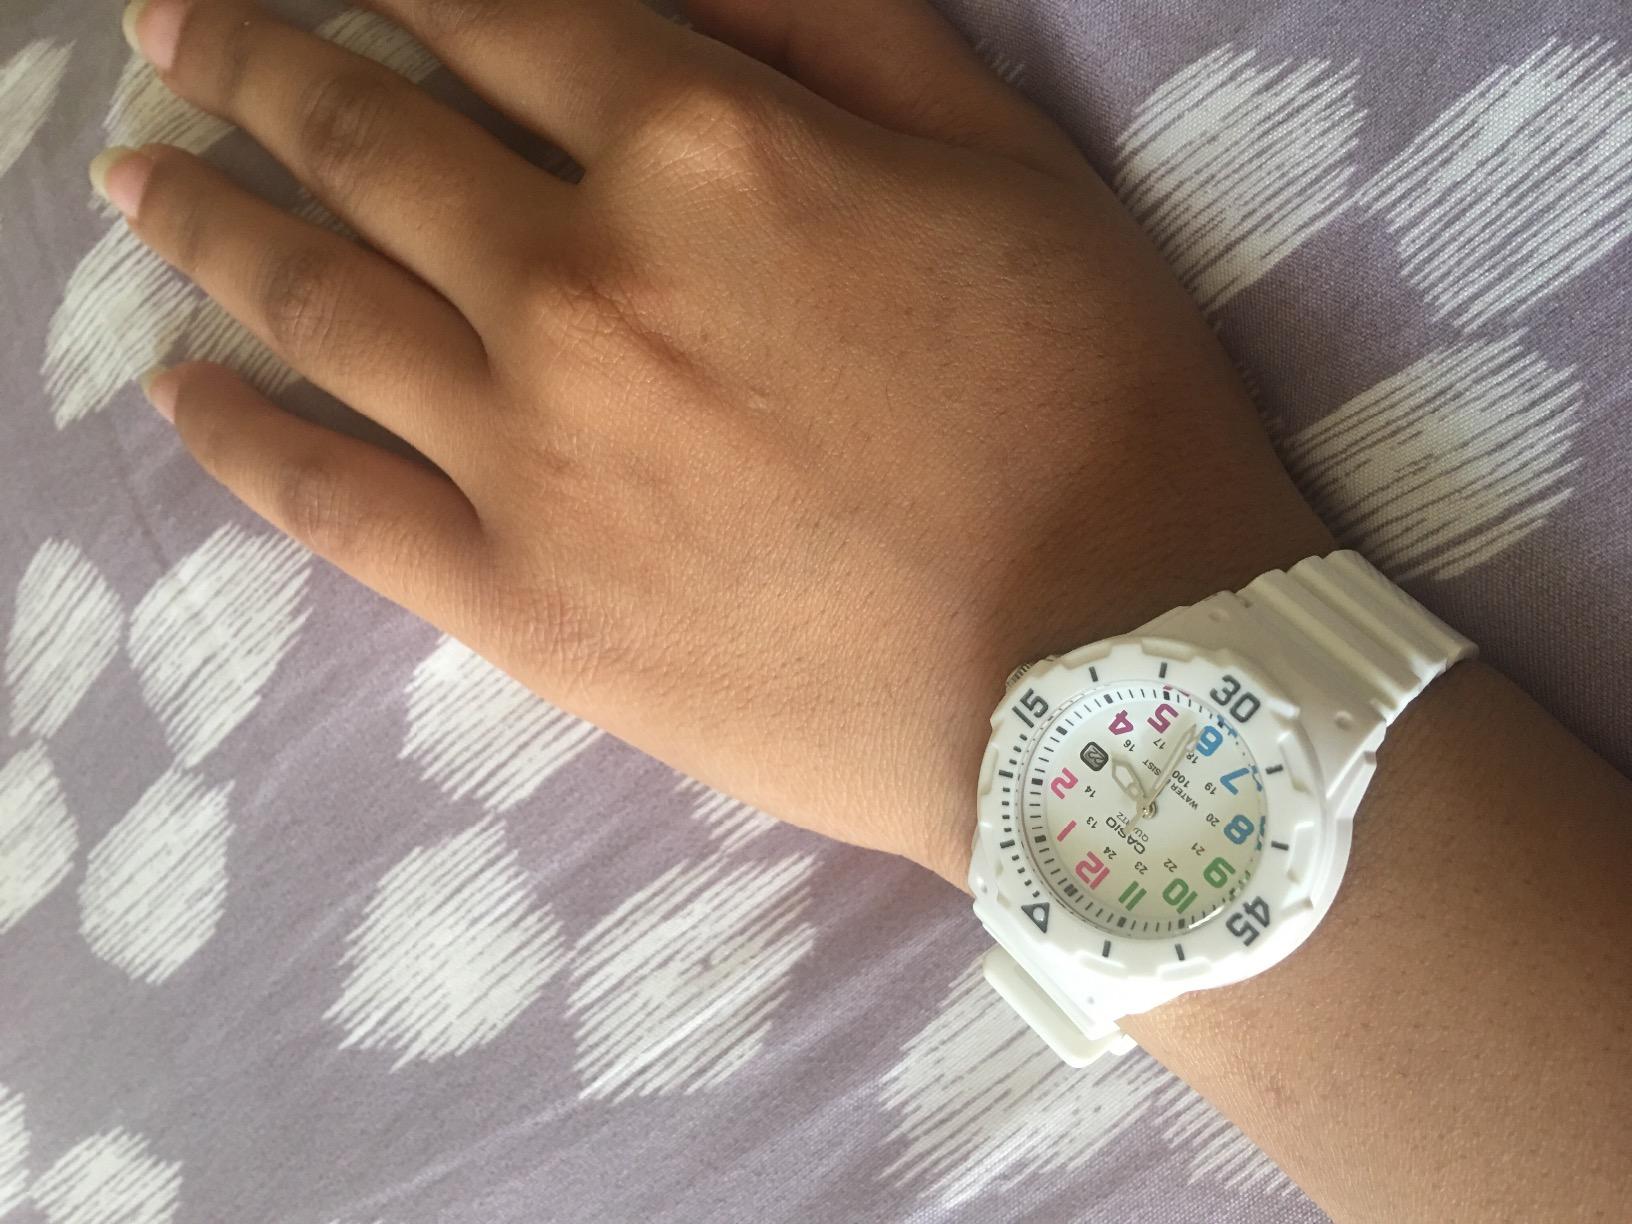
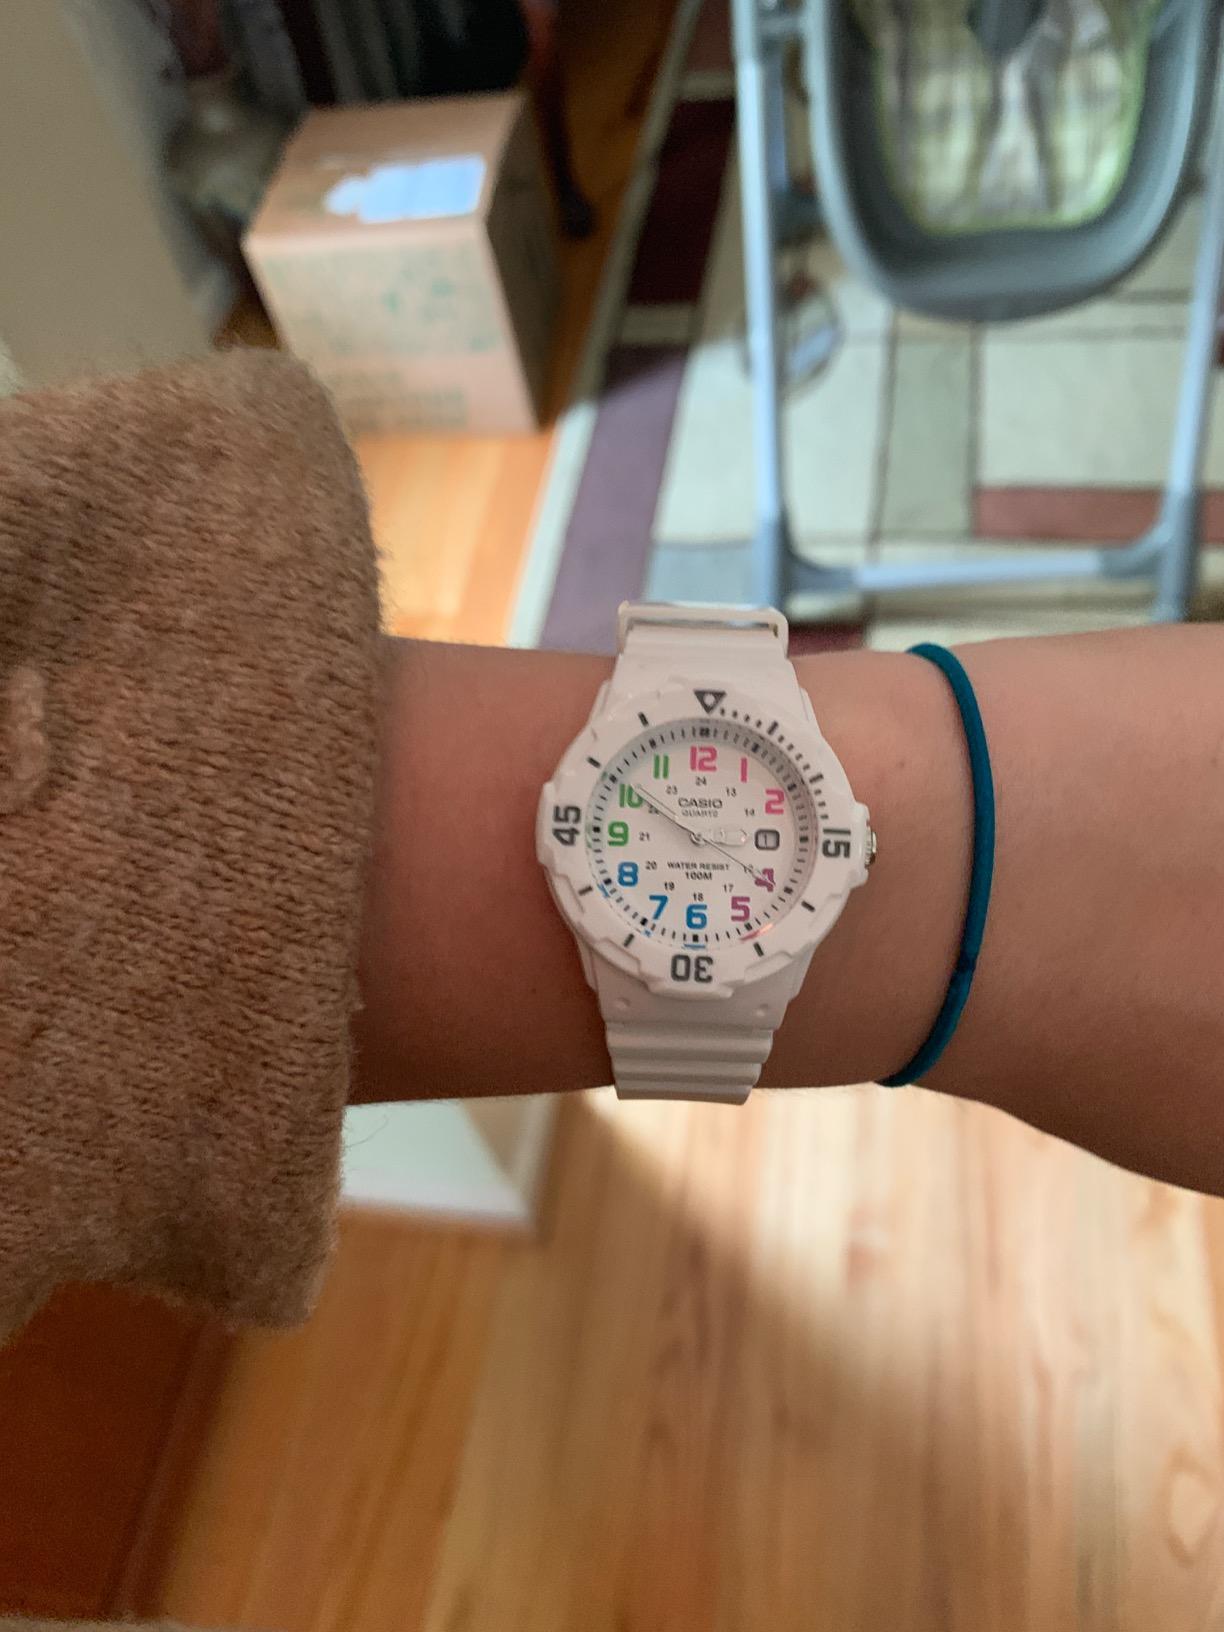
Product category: accessories_watch
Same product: yes